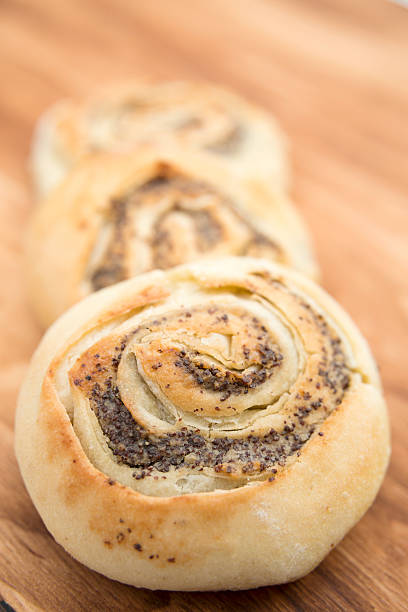
Label: Danish_Pastry